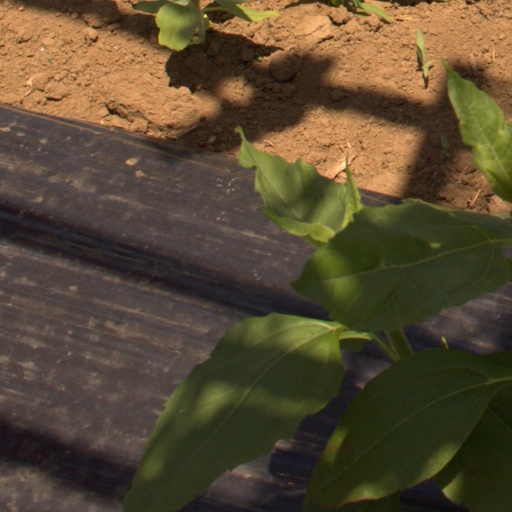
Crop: Jerusalem artichoke